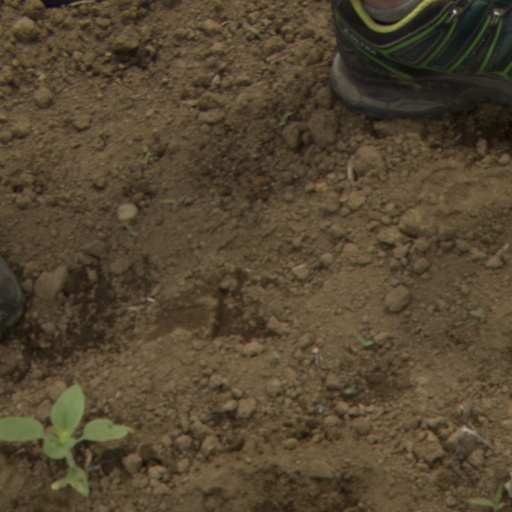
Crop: Jerusalem artichoke